Calape Church

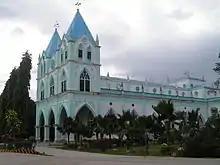
The church in November 2006

Calape Church originally had a stone foundation, with nipa palm roofing and walls made from "tabique pampango", a thin partition wall made of interwoven pieces of bamboo or hardwood slats plastered over with a coating of lime mixed with sand.